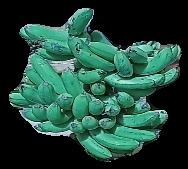
Variety: pachbale
Grade: grade3